Bertil Bäckvall

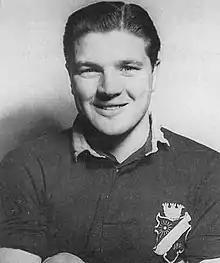
Bäckvall with AIK.

Bertil Bäckvall (22 February 1923 – 28 October 2012) was a Swedish footballer and manager. He mostly represented Hammarby IF and AIK, and won two caps for the Sweden national team.